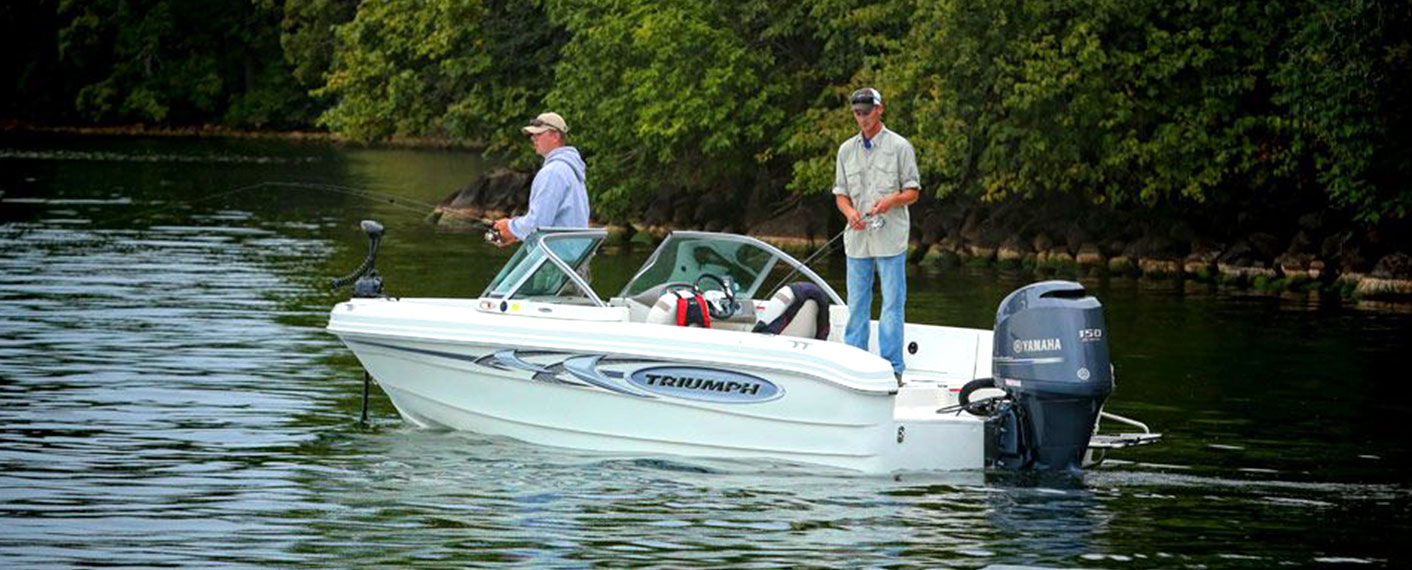
Vehicle type: Ships